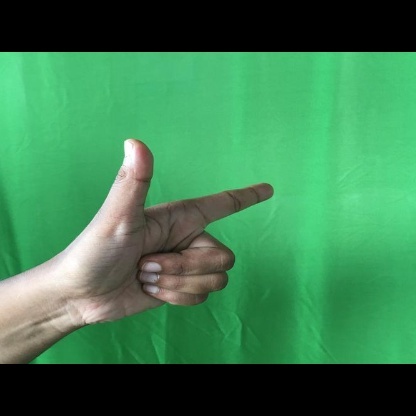
Mudra: Chandrakala